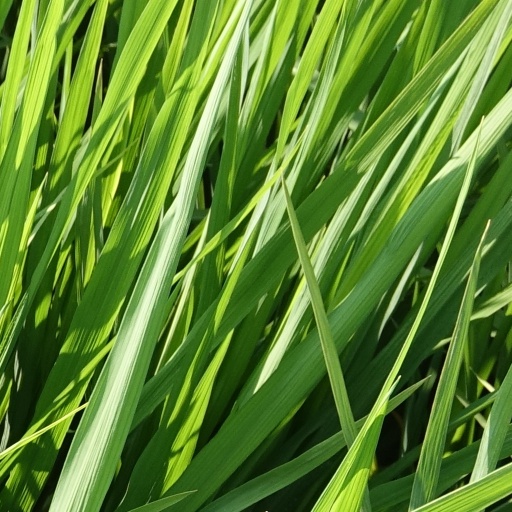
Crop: rice